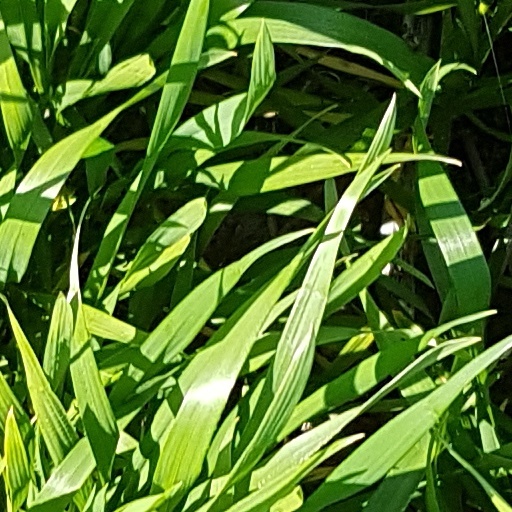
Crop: wheat